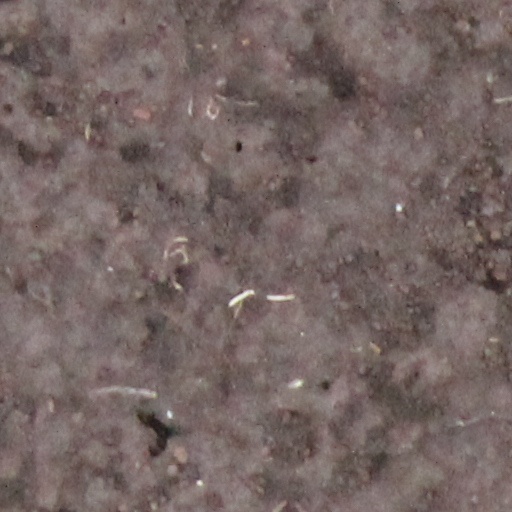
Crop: wheat